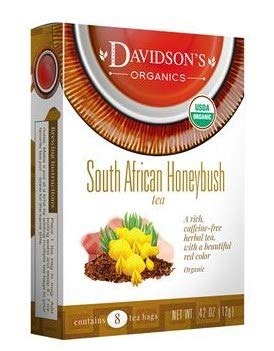
Item Name: Davidsons Organics 1636 Single Serve South African Honeybush Tea - 100 Count
Bullet Point 1: Single serve south african honeybush tea
Bullet Point 2: 100 countSpecifications
Bullet Point 3: Weight&#58; 0&#46;18 lbs
Bullet Point 4: Satisfaction Ensured.
Bullet Point 5: Produced with the highest grade materials
Product Description: Honeybush is the sister of rooibos red tea both mild but fullbodied herbs harvested from shrubs grown in high elevations of the cape region of south africa Brewing red in the cup honeybush has rounded undertones and slightly peppery top notes Honeybush has few tannins no caffeine and an abundance of vitamins minerals and potent antioxidants linking it to numerous health benefits Features. Single serve south african honeybush tea. 100 countSpecifications. Weight 018 lbs
Value: 100.0
Unit: Count

Price: 32.46